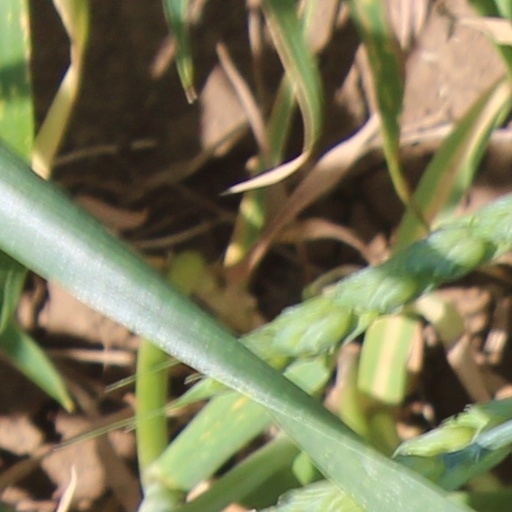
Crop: wheat